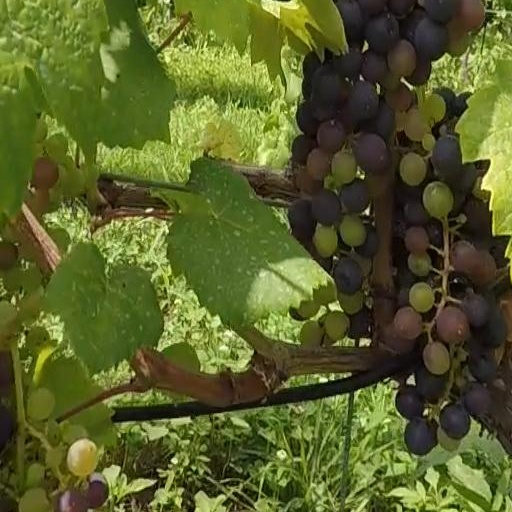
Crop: grape